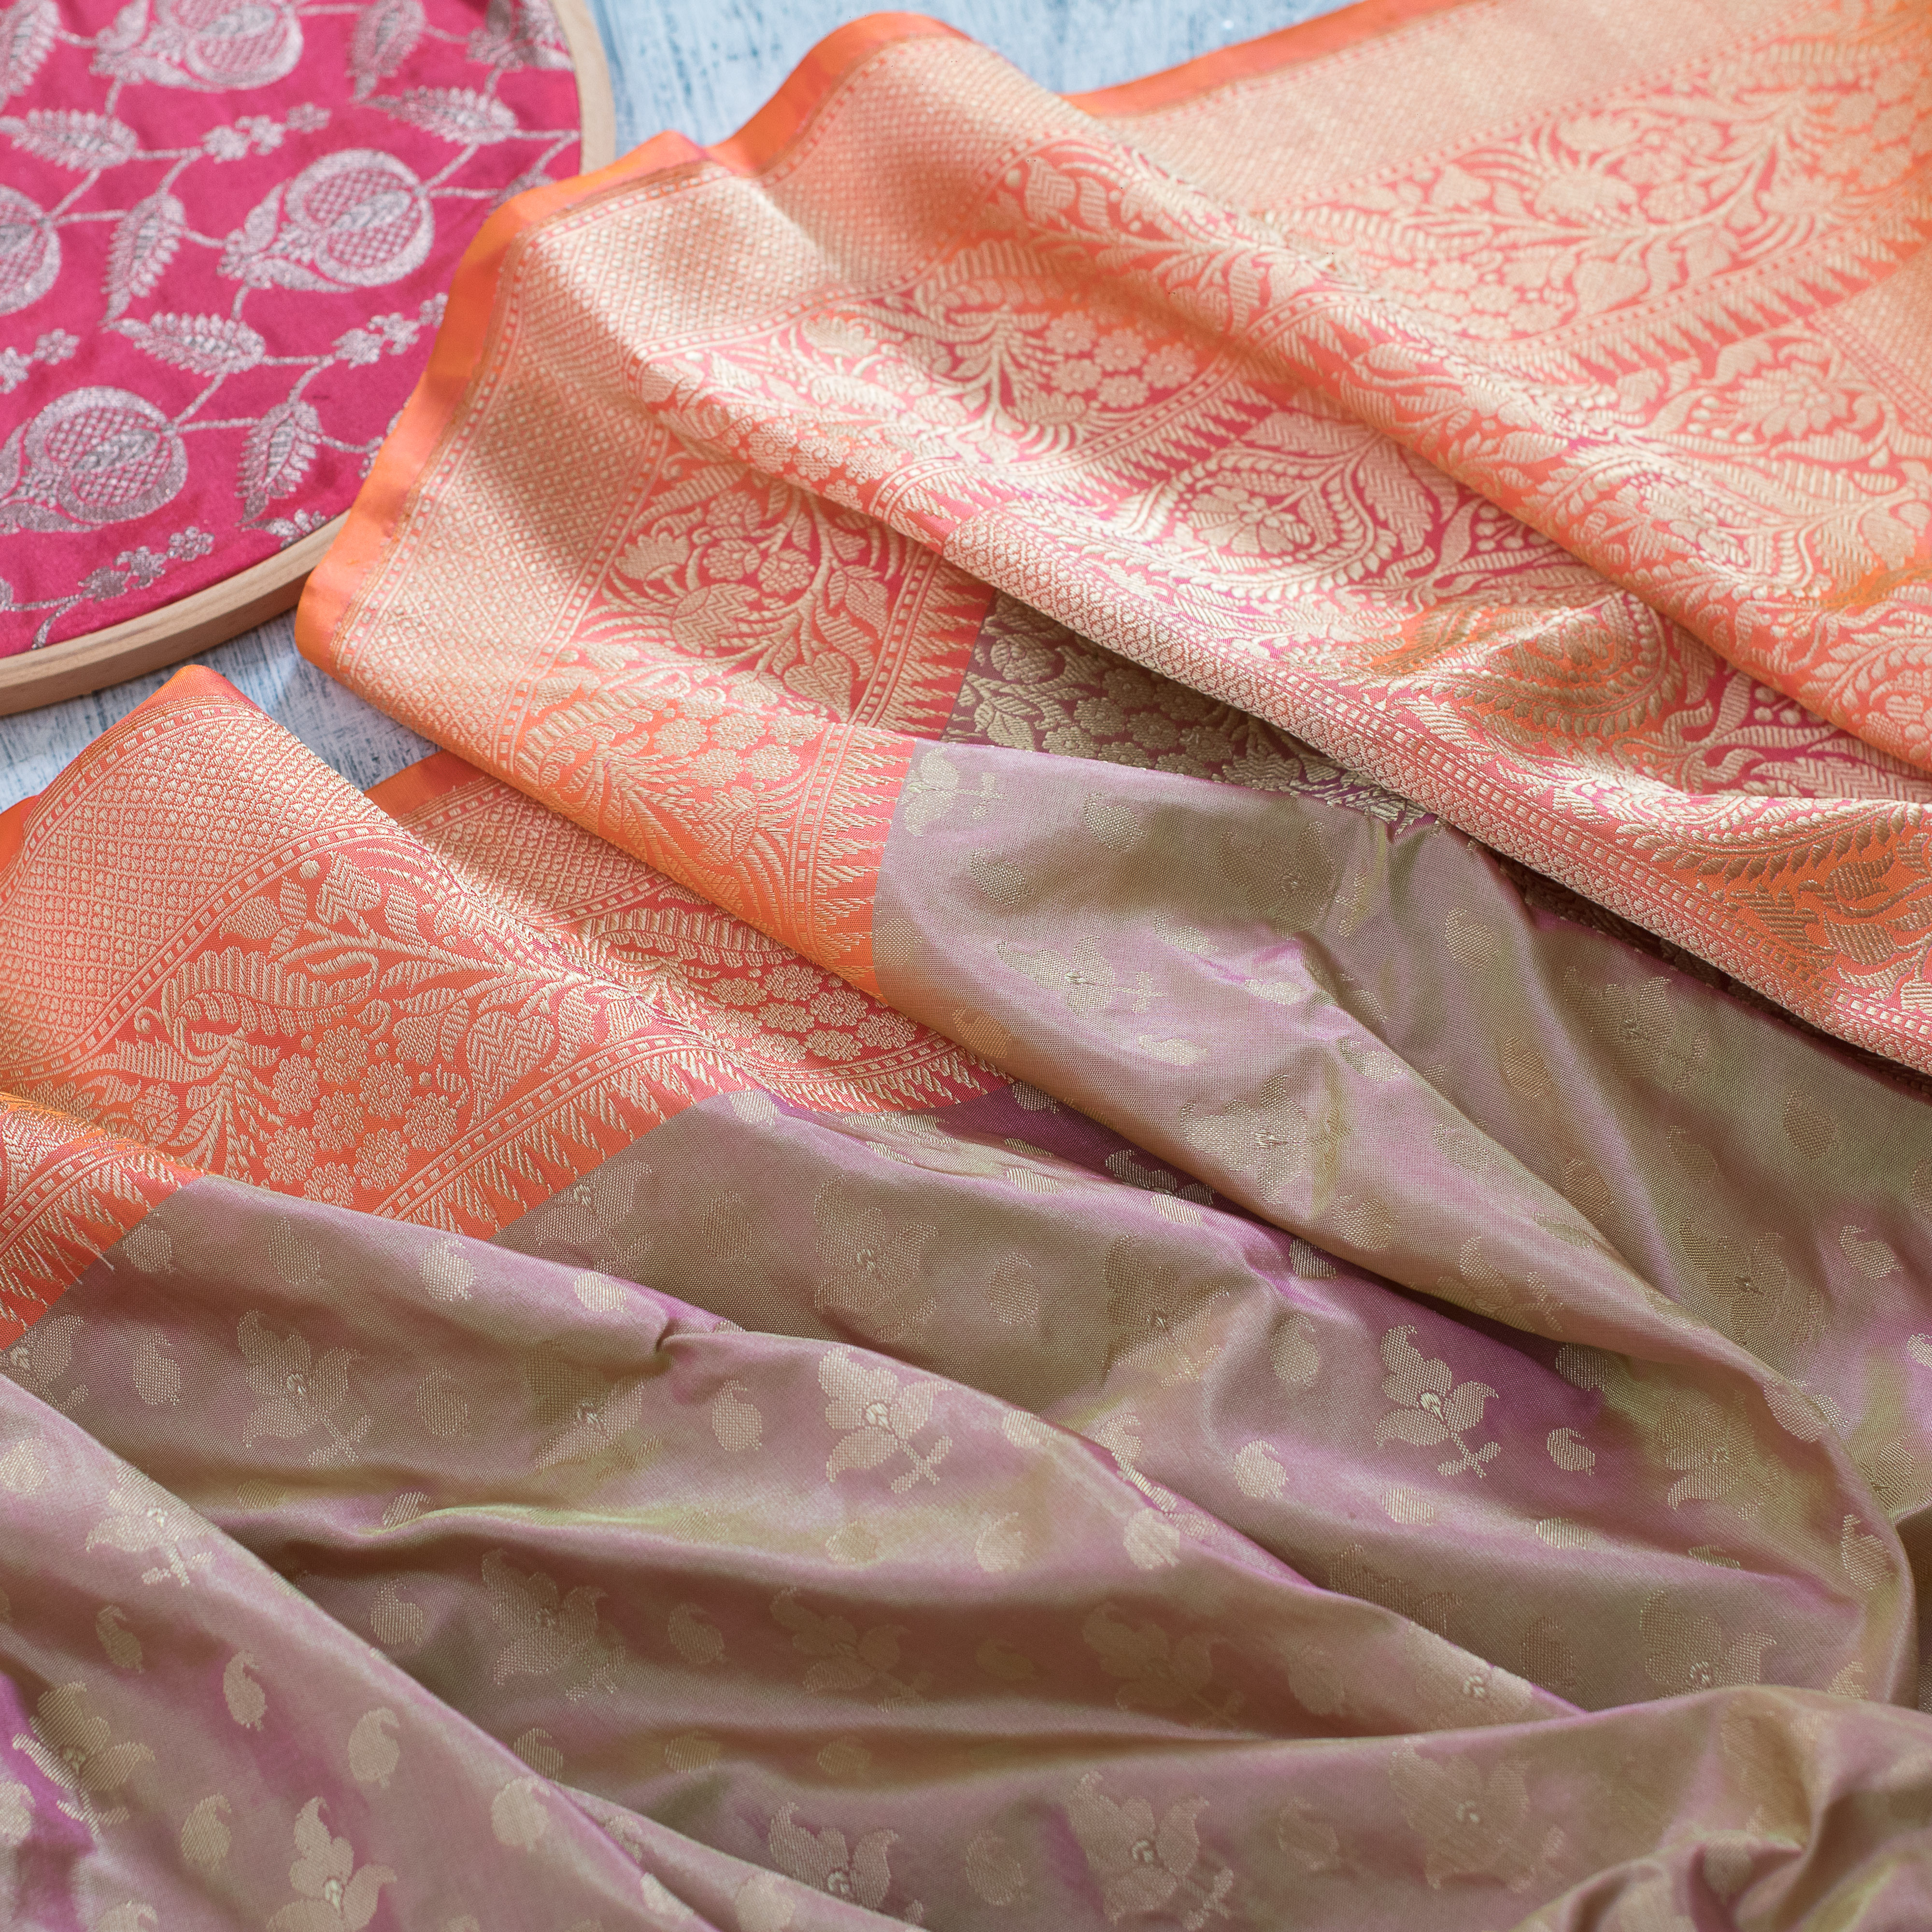
wedding, wear, pink, peach, orange, silk, textile, linens, satin